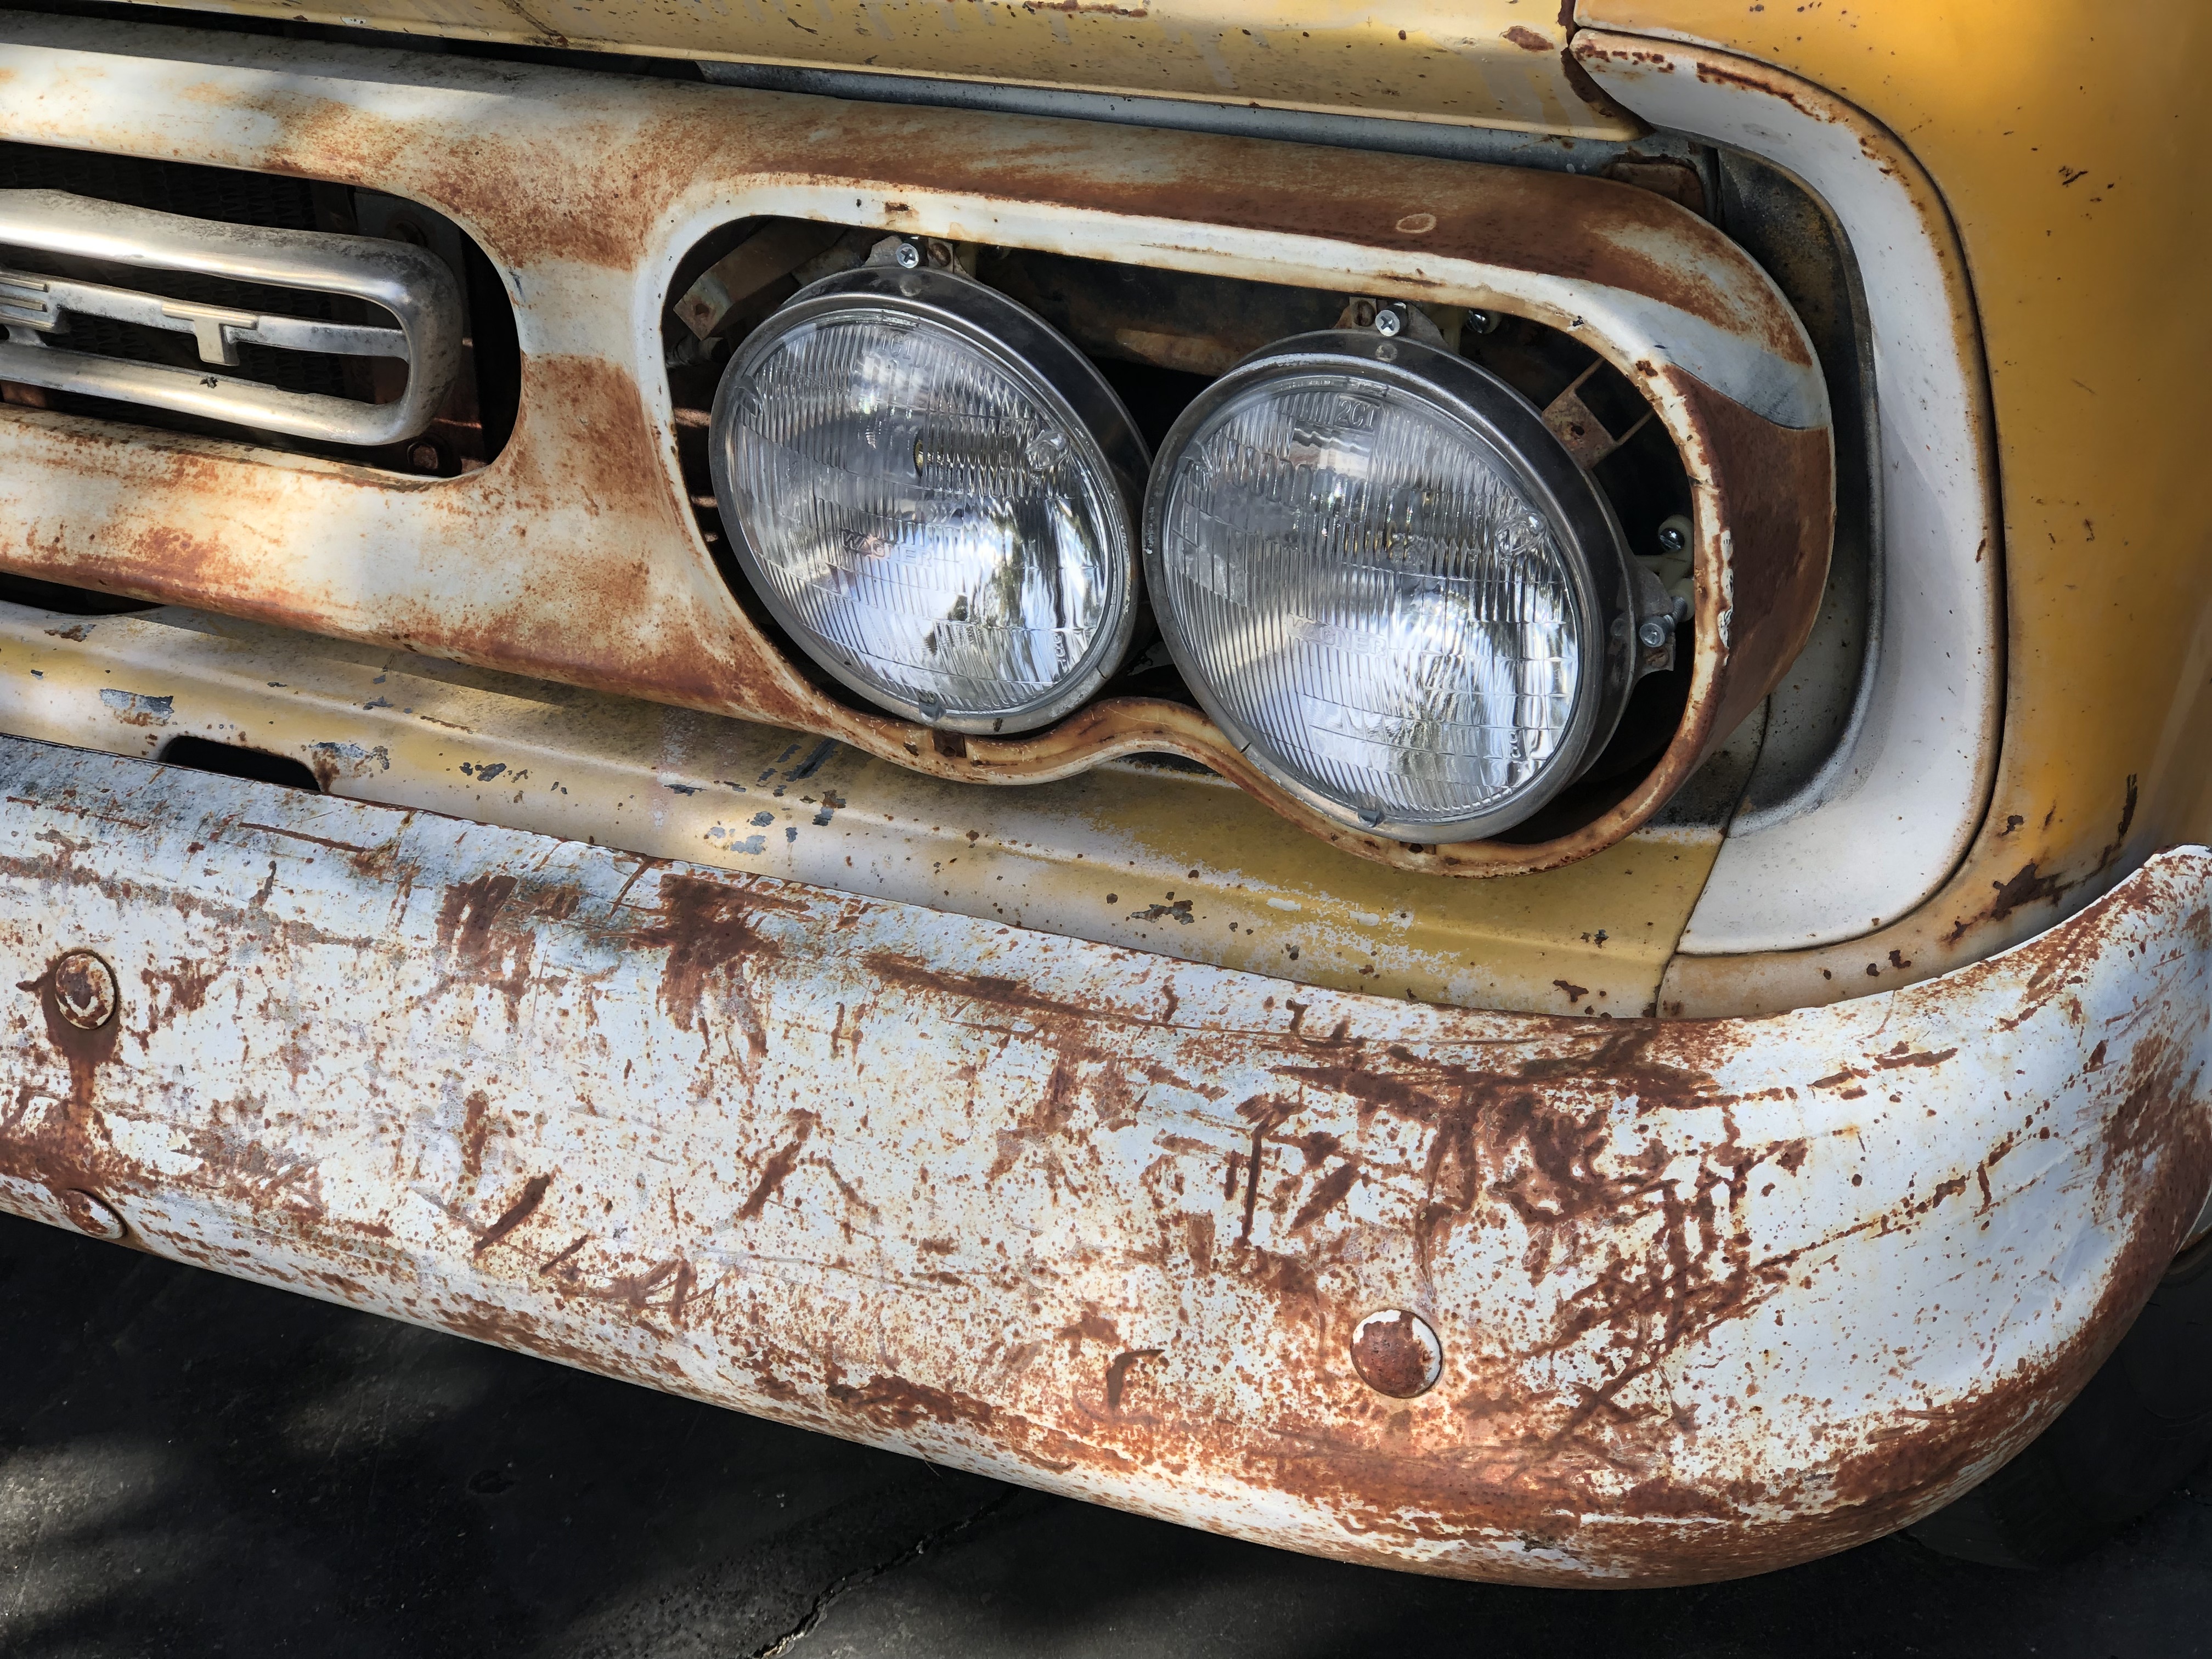
truck, headlights, antique, old, chevy, american, car, rust, belt, character, rust belt, bumper, front, land vehicle, vehicle, headlamp, motor vehicle, automotive lighting, light, automotive exterior, classic car, vehicle door, auto part, hood, grille, sedan, metal, full size car